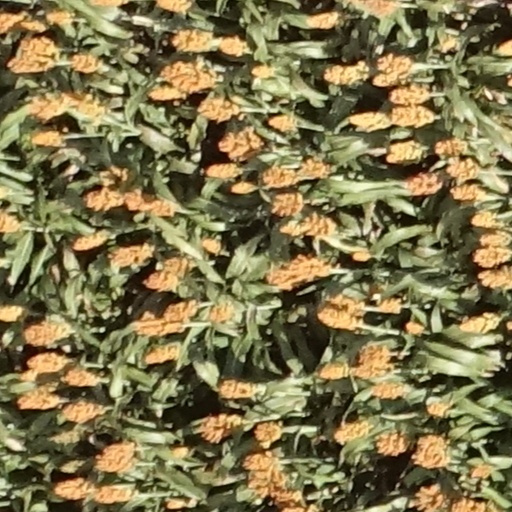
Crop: sorghum